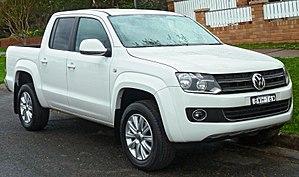
Le Volkswagen Amarok est un pick-up fabriqué par le constructeur automobile Allemand Volkswagen depuis fin 2010. D'abord conçu pour le marché sud-américain, il a été présenté au public à General Pacheco, en Argentine, le 7 janvier 2010. Il existe en version pick-up classique et pick-up avec cabine double.